Keir Starmer

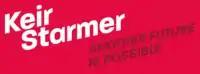
Starmer's logo for the Labour leadership

Starmer was selected in December 2014 as the Labour parliamentary candidate for the constituency of Holborn and St Pancras, a Labour safe seat, following the decision of its sitting MP, Frank Dobson, to retire. Starmer was elected at the 2015 general election with a majority of 17,048 (52.9 per cent). He was returned at the 2017 general election with an increased majority of 30,509 (70.1 per cent), at the 2019 general election with a reduced majority of 27,763 (64.9 per cent), and at the 2024 general election with a further reduced majority of 18,884 (48.9 per cent), despite a Labour landslide nationally and him becoming prime minister.